Boxwood Cemetery

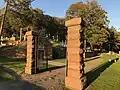

Boxwood Cemetery is a historic rural cemetery located at Medina in Orleans County, New York. The cemetery was established in 1849, and is the resting place of many early settlers. The cemetery includes approximately 5,000 marked burials in the cemetery, spanning from 1849 until the present day. It features entrance ways flanked by Medina sandstone columns and wrought-iron gates built in 1925. Located in the cemetery is a Gothic Revival style chapel built in 1903 of rough-cut red Medina sandstone.